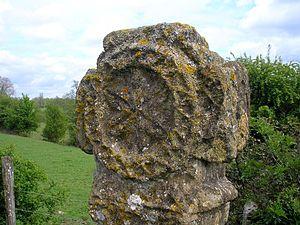
Vendeuvre (Normandie, France). Tête de la croix romane de Grisy.
La croix romane de Grisy est une croix de chemin du XIIᵉ siècle, située sur le territoire de Grisy, commune associée à Vendeuvre, en France.